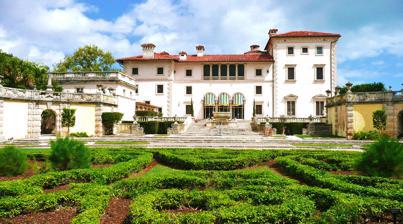
Building: Vizcaya Museum and Gardens
Country: United States of America
Year built: 1922
Historic house in Florida, United States United States historic place Vizcaya U.S. National Register of Historic Places U.S. National Historic Landmark District Vizcaya Museum and Gardens in February 2011 Show map of Miami Show map of Florida Show map of the United States Location 3251 South Miami Avenue Miami , Florida , U.S. Coordinates 25°44′37″N 80°12′37″W / 25.74361°N 80.21028°W / 25.74361; -80.21028 Area 43 acres (17 ha) Built 1914–23 Architect F. Burrall Hoffman (architect), Paul Chalfin (designer),  and Diego Suarez (landscape architect) Architectural style Mediterranean Revival Style ; with Baroque , Italian Renaissance , Italian Renaissance Revival NRHP reference No. 70000181 (original) 78003193 (increase) Significant dates Added to NRHP September 29, 1970 Boundary increase November 15, 1978 Designated NHLD April 19, 1994 The Vizcaya Museum and Gardens , previously known as Villa Vizcaya, is the former villa and estate of businessman James Deering , of the Deering McCormick- International Harvester fortune, on Biscayne Bay in the present-day Coconut Grove neighborhood of Miami, Florida . The early 20th-century Vizcaya estate also includes extensive Italian Renaissance gardens, native woodland landscape, and a historic village outbuildings compound. The landscape and architecture were influenced by Veneto and Tuscan Italian Renaissance models and designed in the Mediterranean Revival architecture style, with Baroque elements. F. Burrall Hoffman was the architect, Iwahiko Tsumanuma (also known as Thomas Rockrise) was the associate architect, Paul Chalfin was the design director, and Diego Suarez was the landscape architect. Miami-Dade County now owns the Vizcaya property, as the Vizcaya Museum and Gardens, which is open to the public. The location is served by the Vizcaya Station of the Miami Metrorail . Etymology Vizcaya Mansion (on right) and its stone barge (on left) The estate's name refers to the northern Spanish province Biscay , "Vizcaya", in the Basque region along the east Atlantic's Bay of Biscay , as the estate is on the west Atlantic's Biscayne Bay . Records indicate Deering wished the name also to commemorate an early Spaniard named Vizcaya who he thought explored the area, although later he was corrected that the explorer's name was Sebastián Vizcaíno . Deering used the caravel , a type of ship style used during the Age of Exploration , as the symbol and emblem of Vizcaya. A representation of the mythical explorer "Bel Vizcaya" welcomes visitors at the entrance to the property. History The famous architect Ti stepping out of his tomb to offer to build Chim's new palace in Florida , a 1912 portrait James Deering 's letter to Paul Chalfin , discussing purchase of tapestries Telephone at Vizcaya Museum and Gardens The Phillip and Patricia Frost Museum of Science on the Vizcaya property The estate property originally consisted of 180 acres (73 ha) of shoreline mangrove wetlands and dense inland native tropical forests. Being a conservationist , Deering sited the development of the estate portion along the shore to conserve the forests. This portion was to include the villa, formal gardens, recreational amenities, expansive lagoon gardens with new islets, potager and grazing fields, and a village services compound. Deering began construction of Vizcaya in 1912, officially beginning occupancy on Christmas Day 1916, when he arrived aboard his yacht Nepenthe . The villa was built primarily between 1914 and 1922, at a cost of $15 million, while the construction of the extensive elaborate Italian Renaissance gardens and village continued into 1923. Deering used Vizcaya as his winter residence from 1916 until his death in 1925. During World War I , building trades and supplies were difficult to acquire in Florida. Vizcaya is noteworthy for adapting historical European aesthetic traditions to South Florida's subtropical ecoregion . For example, it combined imported French and Italian garden layouts and elements implemented in Cuban limestone stonework with Floridian coral architectural trim and planted with sub-tropic compatible and native plants that thrived in the habitat and climate . Palms and philodendrons had not been represented in the emulated gardens of Tuscany or Île-de-France . In 1910, interior decorator Elsie de Wolfe introduced Deering to Paul Chalfin , a former art curator, painter, and interior designer, who became the project's director. He assisted and encouraged Deering to collect art items, antiquities, and architectural elements for the project. Chalfin recommended the architect F. Burrall Hoffman to design the structure and facade of the villa, garden pavilions, and estate outbuildings. In 1914, during a visit to Villa La Pietra in Florence , Deering and Chalfin met Colombian landscape designer Diego Suarez . Suarez, the designer of the landscape master plan and individual gardens, trained with Sir Harold Acton at the gardens of Villa La Pietra. Suarez originally planned to model the garden after a 16th century Italian Villa Garden in Viterbo. However, he realized the plans were not conducive to the landscape and opted for an Italian renaissance style. Suarez collaborated with  Chalfin for the decorative elements of the garden. To achieve the aged look Deering desired, they incorporated, mature trees, vines, draping plants, coral stone sculptures, and antiques. Suarez wanted to give the garden an exaggerated perspective and made the garden mound, an artificial hill, the focal point. Beyond the mound, he created several room like sections: the central space, Secret Garden, The Theater Garden, Maze Garden, and Fountain Garden. Each section is uniquely decorated and features carefully chosen greenery. The garden is filled with exotic plants like peach palms, giant elephant ears, Borneo giants, Regina's disco lounges, and Cuban Royal Palms. Unfortunately, Chalfin and Suarez had too many clashing ideas for the finishing touches of the gardens and Suarez left the project in 1917. Vizcaya's villa exterior and garden architecture is a composite of different Italian Renaissance villas and gardens, with French Renaissance parterre features, based on visits and research by Chalfin, Deering, and Hoffman. The villa facade's primary influence is the Villa Rezzonico (it) designed by Baldassarre Longhena at Bassano del Grappa in the Veneto region of northern Italy. Vizcaya is sometimes referred to as the " Hearst Castle of the East". Vizcaya Museum also features Gilded Age technology. There are old doorbells, a dumbwaiter, and a rotary-dial telephone. Vizcaya's telephone system was the first in Miami-Dade County. Deering died in September 1925, on board the steamship SS City of Paris en route back to the United States. After his death Vizcaya was inherited by his two nieces, Marion Deering McCormick, wife of Chauncey McCormick, and Barbara Deering Danielson, wife of Richard Ely Danielson. Over the decades, after hurricanes and increasing maintenance costs, they began selling the estate's surrounding land parcels and outer gardens. In 1945, they sold significant portions of the Vizcaya property to the Catholic Diocese of St. Augustine, Florida , to build Miami's Mercy Hospital . 50 acres (200,000 m 2 ) comprising the main house, the formal gardens, and the village were retained. In 1952, Miami-Dade County acquired the villa and formal Italian gardens, which needed significant restoration, for $1 million. Deering's heirs donated the villa's furnishings and antiquities to the County-Museum. Vizcaya began operation in 1953 as the Dade County Art Museum . The village and remaining property were acquired by the county during the mid-1950s. In 1994, the Vizcaya estate was designated a National Historic Landmark . In 1998, in conjunction with Vizcaya's reaccreditation process by the American Alliance of Museums , the Vizcaya Museum and Gardens Trust was formed to be the museum's governing body. In 1960, the Miami Science Museum and Space Transit Planetarium was built on the area of Vizcaya across from the main building. 1971 robbery On March 22, 1971, three individuals from New York City stole approximately $1.5 million in artworks and silver items from the Villa Vizcaya, some of which were of historical value. The trio of reputed jewel thieves was arrested on March 25, 1971. Sergeant Tom Connolly from the New York City Police Department raided the Manhattan apartment of Vojislav Stanimirović and his wife, Branka, and arrested them. The couple's accomplice, Alexander Karalanović, was also arrested, and all three were charged with suspicion of stolen property and possession of a dangerous weapon. From the Stanimirovićs' apartment, approximately $250,000 of the stolen goods was recovered. Sergeant Connolly stated that included in the theft was a virtually priceless silver bowl that once belonged to Napoleon Bonaparte . According to Sergeant Connolly, the three perpetrators had been under surveillance for four months for unrelated jewel burglaries that they had carried out in the Manhattan Diamond District . NYPD Captain Thomas Kissane said that the vast majority of the precious items stolen from the Vizcaya were never recovered. Vizcaya Museum and Gardens The living room organ The estate's pool "Miami-Dade in 2017 entered into a long-term operating and management agreement with Vizcaya Museum and Gardens Trust Inc., a local nonprofit. The county still provides funds for “upkeep, maintenance, renovations and operations … in the form of annual budget appropriations and grants.” — Miami-Dade Commissioner Joe Martinez — Miami Today " The estate is now known officially as the Vizcaya Museum and Gardens, which consists of 50 acres (200,000 m 2 ) with the villa and the gardens, and the remaining native forest. The estate is a total of 50 acres (200,000 m 2 ), of which 10 acres (40,000 m 2 ) contain the Italian Renaissance formal gardens , and 40 acres (160,000 m 2 ) are circulation and the native hammock . This beautiful landscape is packed with unique decor and "tons" of history. The complimentary audio tour provides a great selection-paced tool to explore this marvelous mansion and its surroundings. There are "tons" of nooks and crannies to explore, making it a great place to spend hours discovering all its wonders. The villa's museum contains more than seventy rooms of distinctive architectural interiors decorated with numerous antiques, with an emphasis on 15th through early 19th-century European decorative art and furnishings. Amongst the furnishings are ceramics, the originals of which were shipped from England in 1912 but sank along with the Titanic. Luckily, Deering had taken out insurance and had them replaced. Vizcaya was built with an open-air courtyard and extensive gardens on Biscayne Bay. As such, the estate has been subject to environmental and hurricane damage, the latter notably in 1926, 1992, and 2005. Miami-Dade County has granted money ($50 million) for the restoration and preservation of Vizcaya. These funds have been matched by grants from FEMA , Save America's Treasures , and numerous other funders. Plans include restoration of the villa and gardens, and adaptation of the historic village compound for exhibition and educational facilities; however, additional funds are required for this. The completed first phase of the project included rebuilding of the museum's cafe and shop (in historic recreation areas of the building adjacent to the pool), renovation of the North and South Gate Lodges that flank South Miami Avenue , and rebuilding of the David A. Klein Orchidarium in a plan that generally uses historic precedent. At the same time, Vizcaya has completed the first half of a major conservation program of its outdoor sculpture collections. With a consulting landscape architect, Vizcaya has also finished a comprehensive cultural landscape report, which will be a vital tool in the ongoing restoration of the formal gardens. The Great Miami Hurricane of 1926 devastated the greater Miami area including Vizcaya. The estate's historic rose garden was destroyed after saltwater seeped in, decimating the roses and preventing growth thereafter. Vizcaya's horticultural team partnered with the Tropical Rose Society of Miami to help bring some roses back to Vizcaya's gardens 100 years later. However, the historic rose garden, now known as the fountain garden, has not been returned to its former glory. One of Vizcaya's outdoor restoration project challenges included the estate's swimming pool grotto, built in 1916. The pool is only one of two public places in the world to feature a surviving mural by Robert Winthrop Chanler , a prominent American artist. The ceiling mural was designed in 1916, depicting an underwater fantasy scene filled with creatures and marine life. Shells are embedded into the plaster mural of the scene. In 1992 and 2005, the swimming grotto was submerged during hurricanes. The combination of floods and Miami's climate have led to preservation challenges and are a priority to the museum. The State of Florida and the Division of Emergency Management's Hurricane Loss Mitigation Program provided Vizcaya with a grant of $194,000 to help prevent future damage to the historic estate. In 2008 the National Trust for Historic Preservation listed Vizcaya as one of America's Eleven Most Endangered Historic Places. As noted by the National Trust's website, Vizcaya's inclusion on this list was based on the threat of proposed highrise development on neighboring property. Specifically, the National Trust stated: "Unless development is blocked or an intervention occurs, this cultural landscape will be permanently damaged by the construction of three high-rise condominium towers within Vizcaya's historic viewshed." The proposed highrises were blocked by two court rulings and, in 2010, the City of Miami included viewshed protection for historic properties such as Vizcaya in its new zoning code, Miami 21. Other types of events are hosted by the museum to collect funds for its preservation. For example, every Halloween, Vizcaya organizes a costume party, where people from all around Florida attend in costume. Vizcaya participates in Baynanza, Biscayne Bay Cleanup Day, an annual community event to clean up the most important ecological system in South Florida. During the event, Vizcaya encourages participants to capture Biscayne Bay's beauty with a photography contest. The event usually takes place on Earth Day. State occasions Vizcaya was the 1987 venue where President Ronald Reagan received Pope John Paul II on his first visit to Miami. Vizcaya was the 1994 location of the first ' Summit of the Americas ', convened by President Bill Clinton . The thirty-four nations' leaders that met at Vizcaya created the ' Free Trade Area of the Americas (FTAA) ,' that all the hemisphere's countries, except Cuba , could join for national and corporate trade benefits. Americans with Disabilities Act "Vizcaya was a very modern house. Many are surprised to learn that it was built largely of reinforced concrete, with the latest technology of the period, such as generators and a water filtration system. Vizcaya was also equipped with heating and ventilation, two elevators, a dumbwaiter, a central vacuum-cleaning system and a partly automated laundry room."— Vizcaya Museum & Gardens Vizcaya was built with a residential elevator, but it is closed to the public. Vizcaya does not meet ADA standards. In popular culture The casino of the villa, which was filmed as the lair of the Mandarin in Iron Man 3 Vizcaya has provided the setting for many films, both credited and uncredited. Deering himself enjoyed watching silent films in Vizcaya's courtyard, and he had a particular interest in the works of Charlie Chaplin . External pictures of Vizcaya can be seen in the films Tony Rome , Ace Ventura: Pet Detective , Any Given Sunday , Bad Boys II , Airport '77 , Haunts of the Very Rich , The Money Pit , The Champ , This Thing is Ours , Dostana , Daring Game and Iron Man 3 . The music video for The Cover Girls ' 1988 song "Promise Me" was filmed at Vizcaya, as were the music videos for New Edition 's " I'm Still In Love With You " and Cristian Castro 's song Si Tú Me Amaras from 1997. Vizcaya was often used as the setting for the South Florida filming of the wedding reality show Four Weddings . The daytime soap opera Days of Our Lives also had scenes filmed at Vizcaya. The estate can be seen in the background of various photographs taken by photographer Bunny Yeager of model Bettie Page during their working relationship in the 1950s. Vizcaya is also an extremely popular location for weddings and other special events, given the site's architectural and natural beauty. For decades, the estate has been a subject of photography, and is a favored site for photographs of women celebrating their quinceañera (15th birthday). On April 18, 2012, the AIA 's Florida Chapter placed Vizcaya on its list of Florida Architecture: 100 Years. 100 Places . Gallery Estate Entrance at S. Miami Ave. Vizcaya: Entrance drive view of north Villa facade West view of Villa from the Italian Renaissance gardens. Vizcaya: west Villa Façade from the garden casino Caravel suspended from the ceiling at Vizcaya Spiral staircase inside the house at Vizcaya Museum and Gardens Living Room Organ at Vizcaya Museum & Gardens See also Architecture portal Gardening portal Charles Deering Estate List of botanical gardens in the United States References Notes